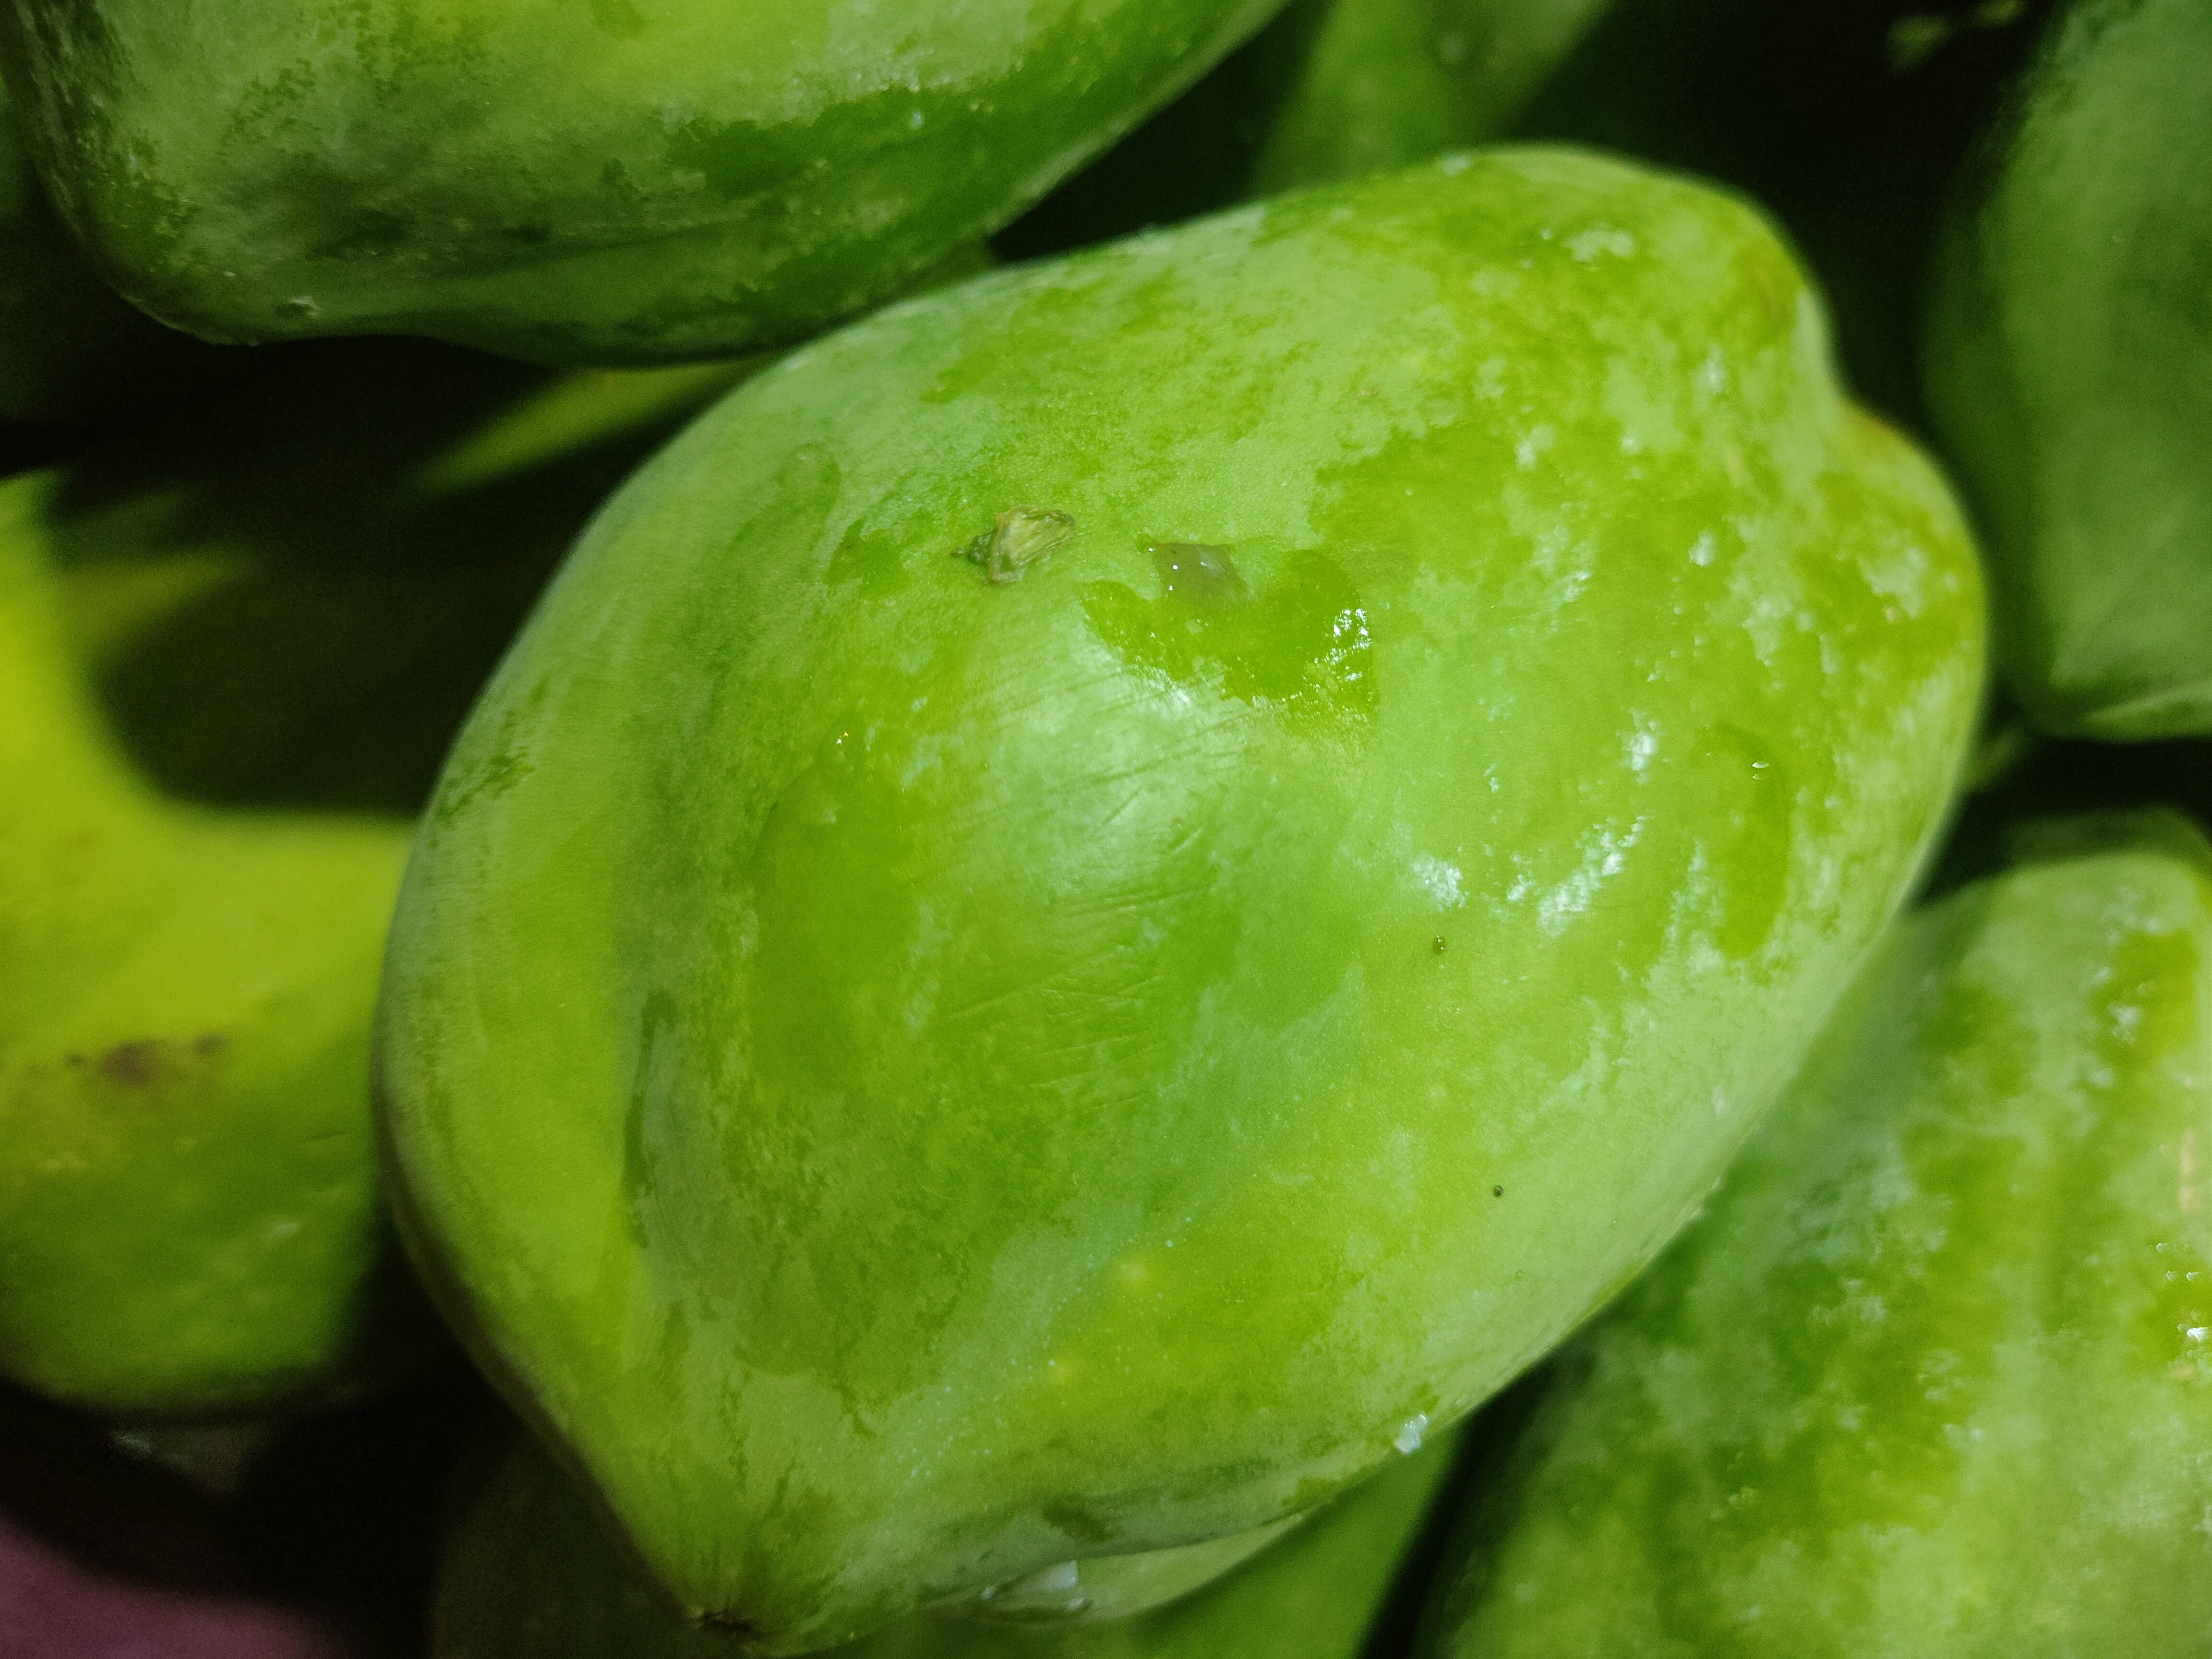
Label: Carica Papaya